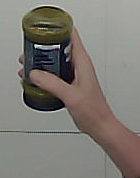
Product: barilla_pesto